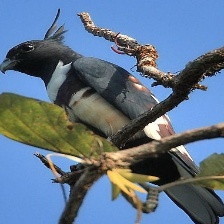
Species: BLACK BAZA
Scientific name: AVICEDA LEUPHOTES